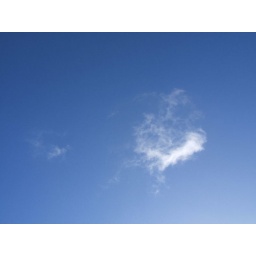
Taken facing East by South East this was the only cloud in the sky moving swiftly in a strong breeze from the West.